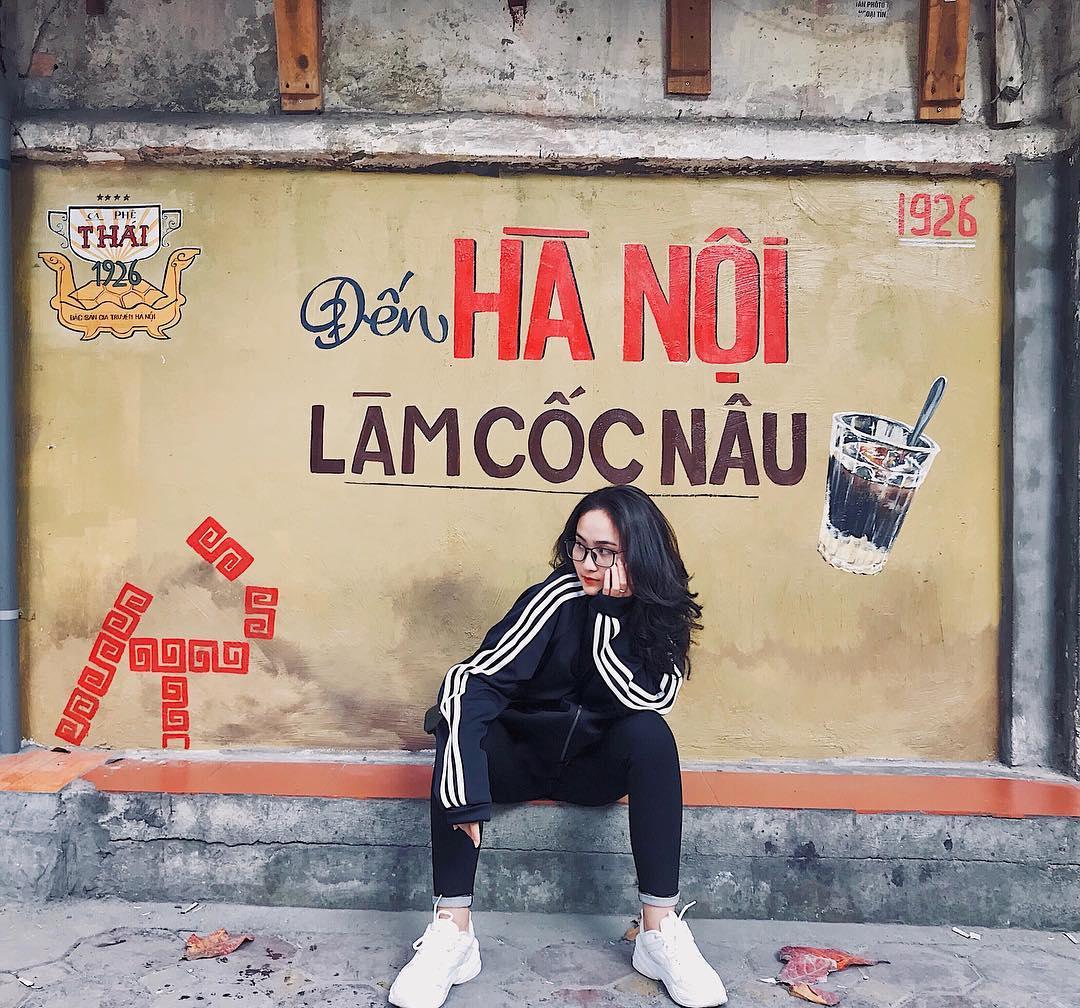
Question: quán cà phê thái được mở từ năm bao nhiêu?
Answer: năm 1926